List of weapons of the Portuguese Colonial War

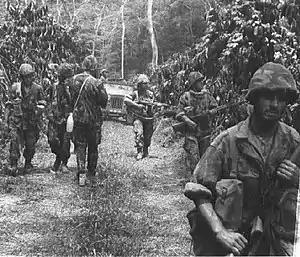
Portuguese Army soldiers in the beginning of the War in Angola. The camouflage uniforms and the FN FAL assault rifles identify them as "Caçadores Especiais". At this time, the remaining Army forces still wore yellow khaki field uniforms and were mostly armed with bolt-action rifles.

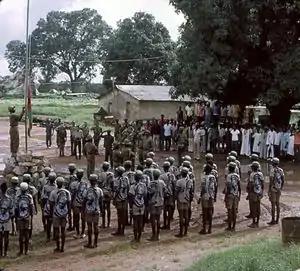
Soldiers of the PAIGC raise the flag of Guinea-Bissau in 1974.

The Portuguese Colonial War, also referred to as the Portuguese Overseas War or Overseas War for short, was a military conflict staged during the Decolonisation of Africa that pitted the guerrilla forces of the African nationalist Liberation movements of the Guinea-Bissau, Angola and Mozambique overseas provinces, which were part of the Portuguese Empire, against the colonial armed and security forces loyal to the authoritarian "Estado Novo" regime of Portugal, between 1961 and 1975. Main combatants comprised: